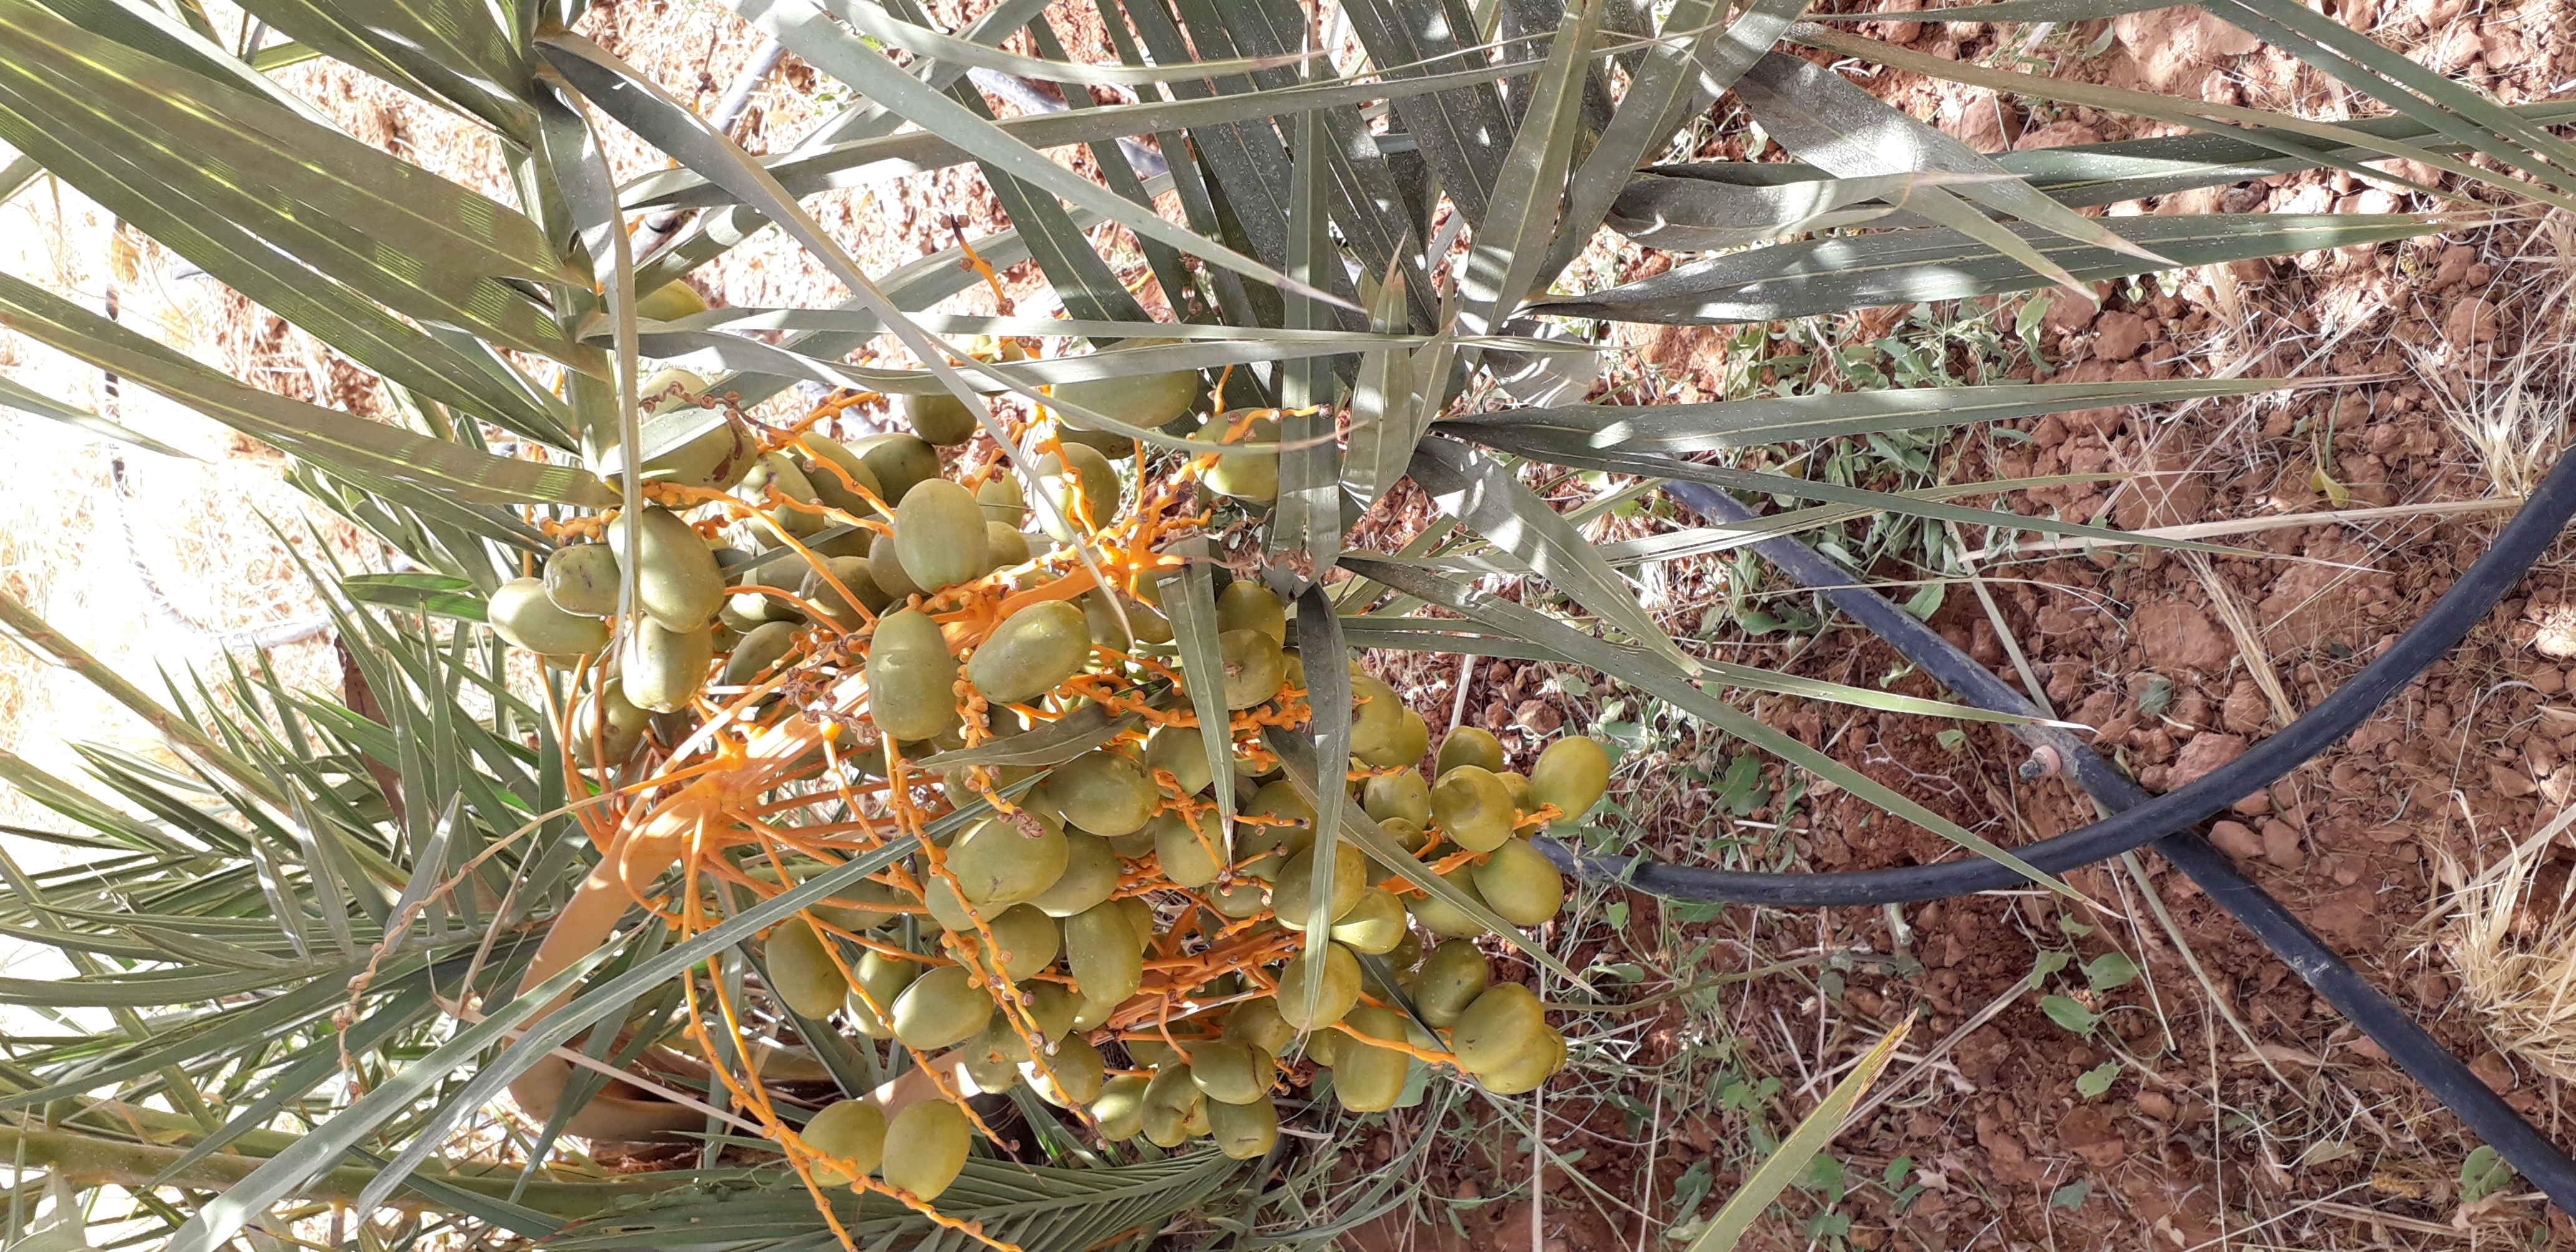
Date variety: Boufagous